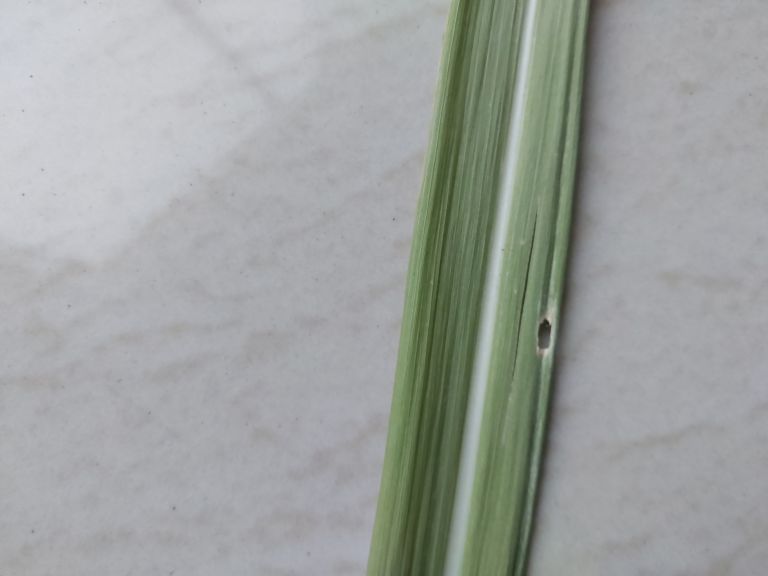
Label: Viral Disease